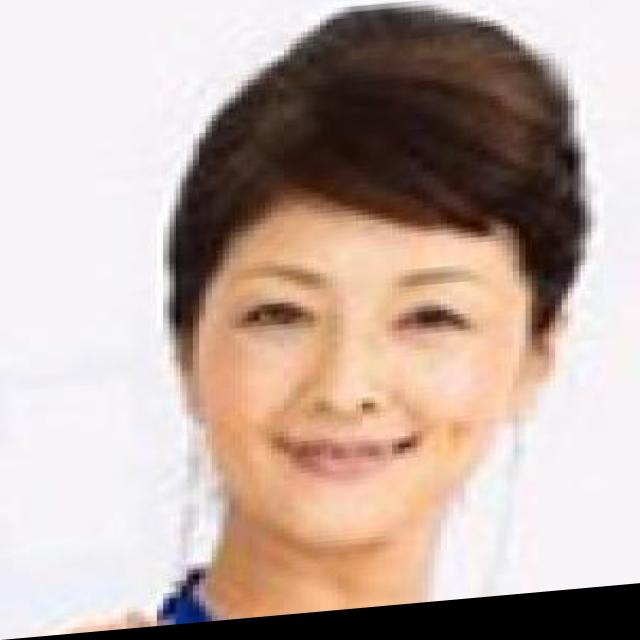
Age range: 21-44